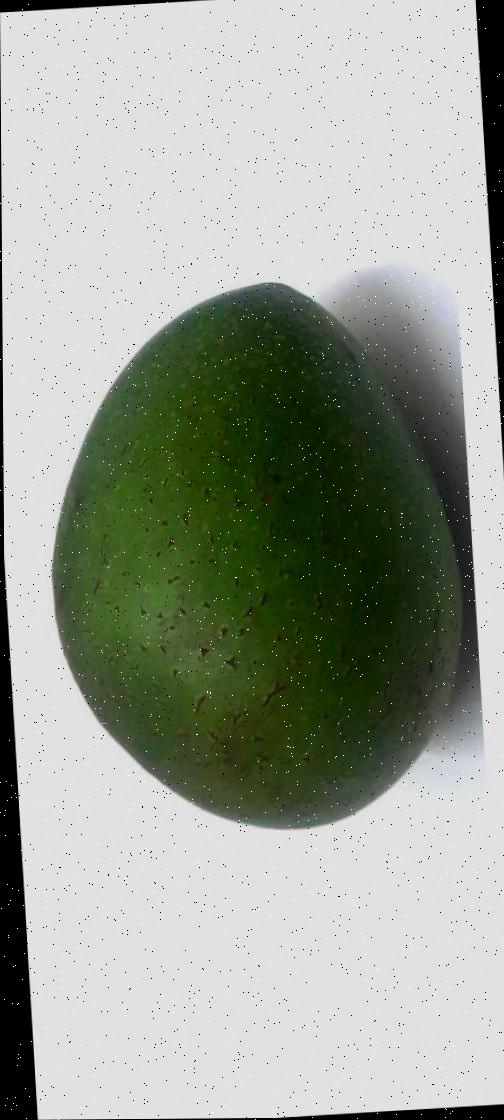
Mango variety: Ashshina Zhinuk